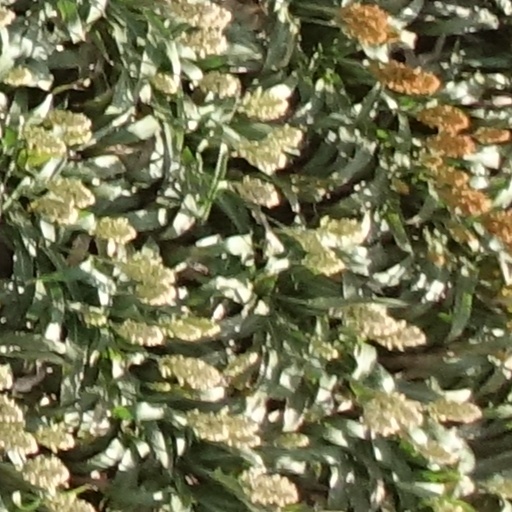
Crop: sorghum